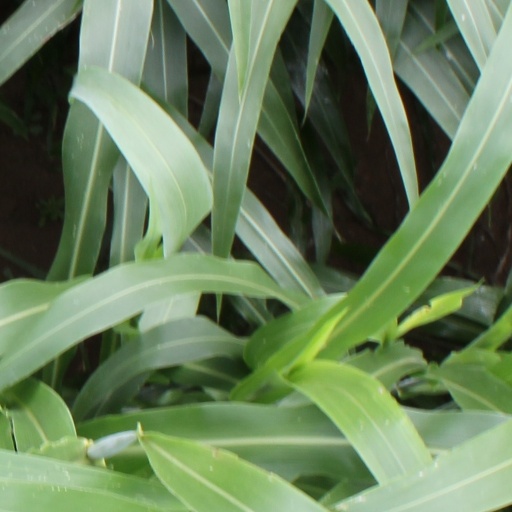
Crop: sorghum